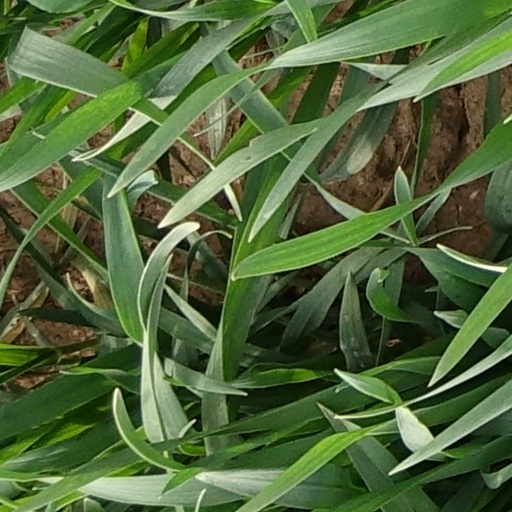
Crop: wheat